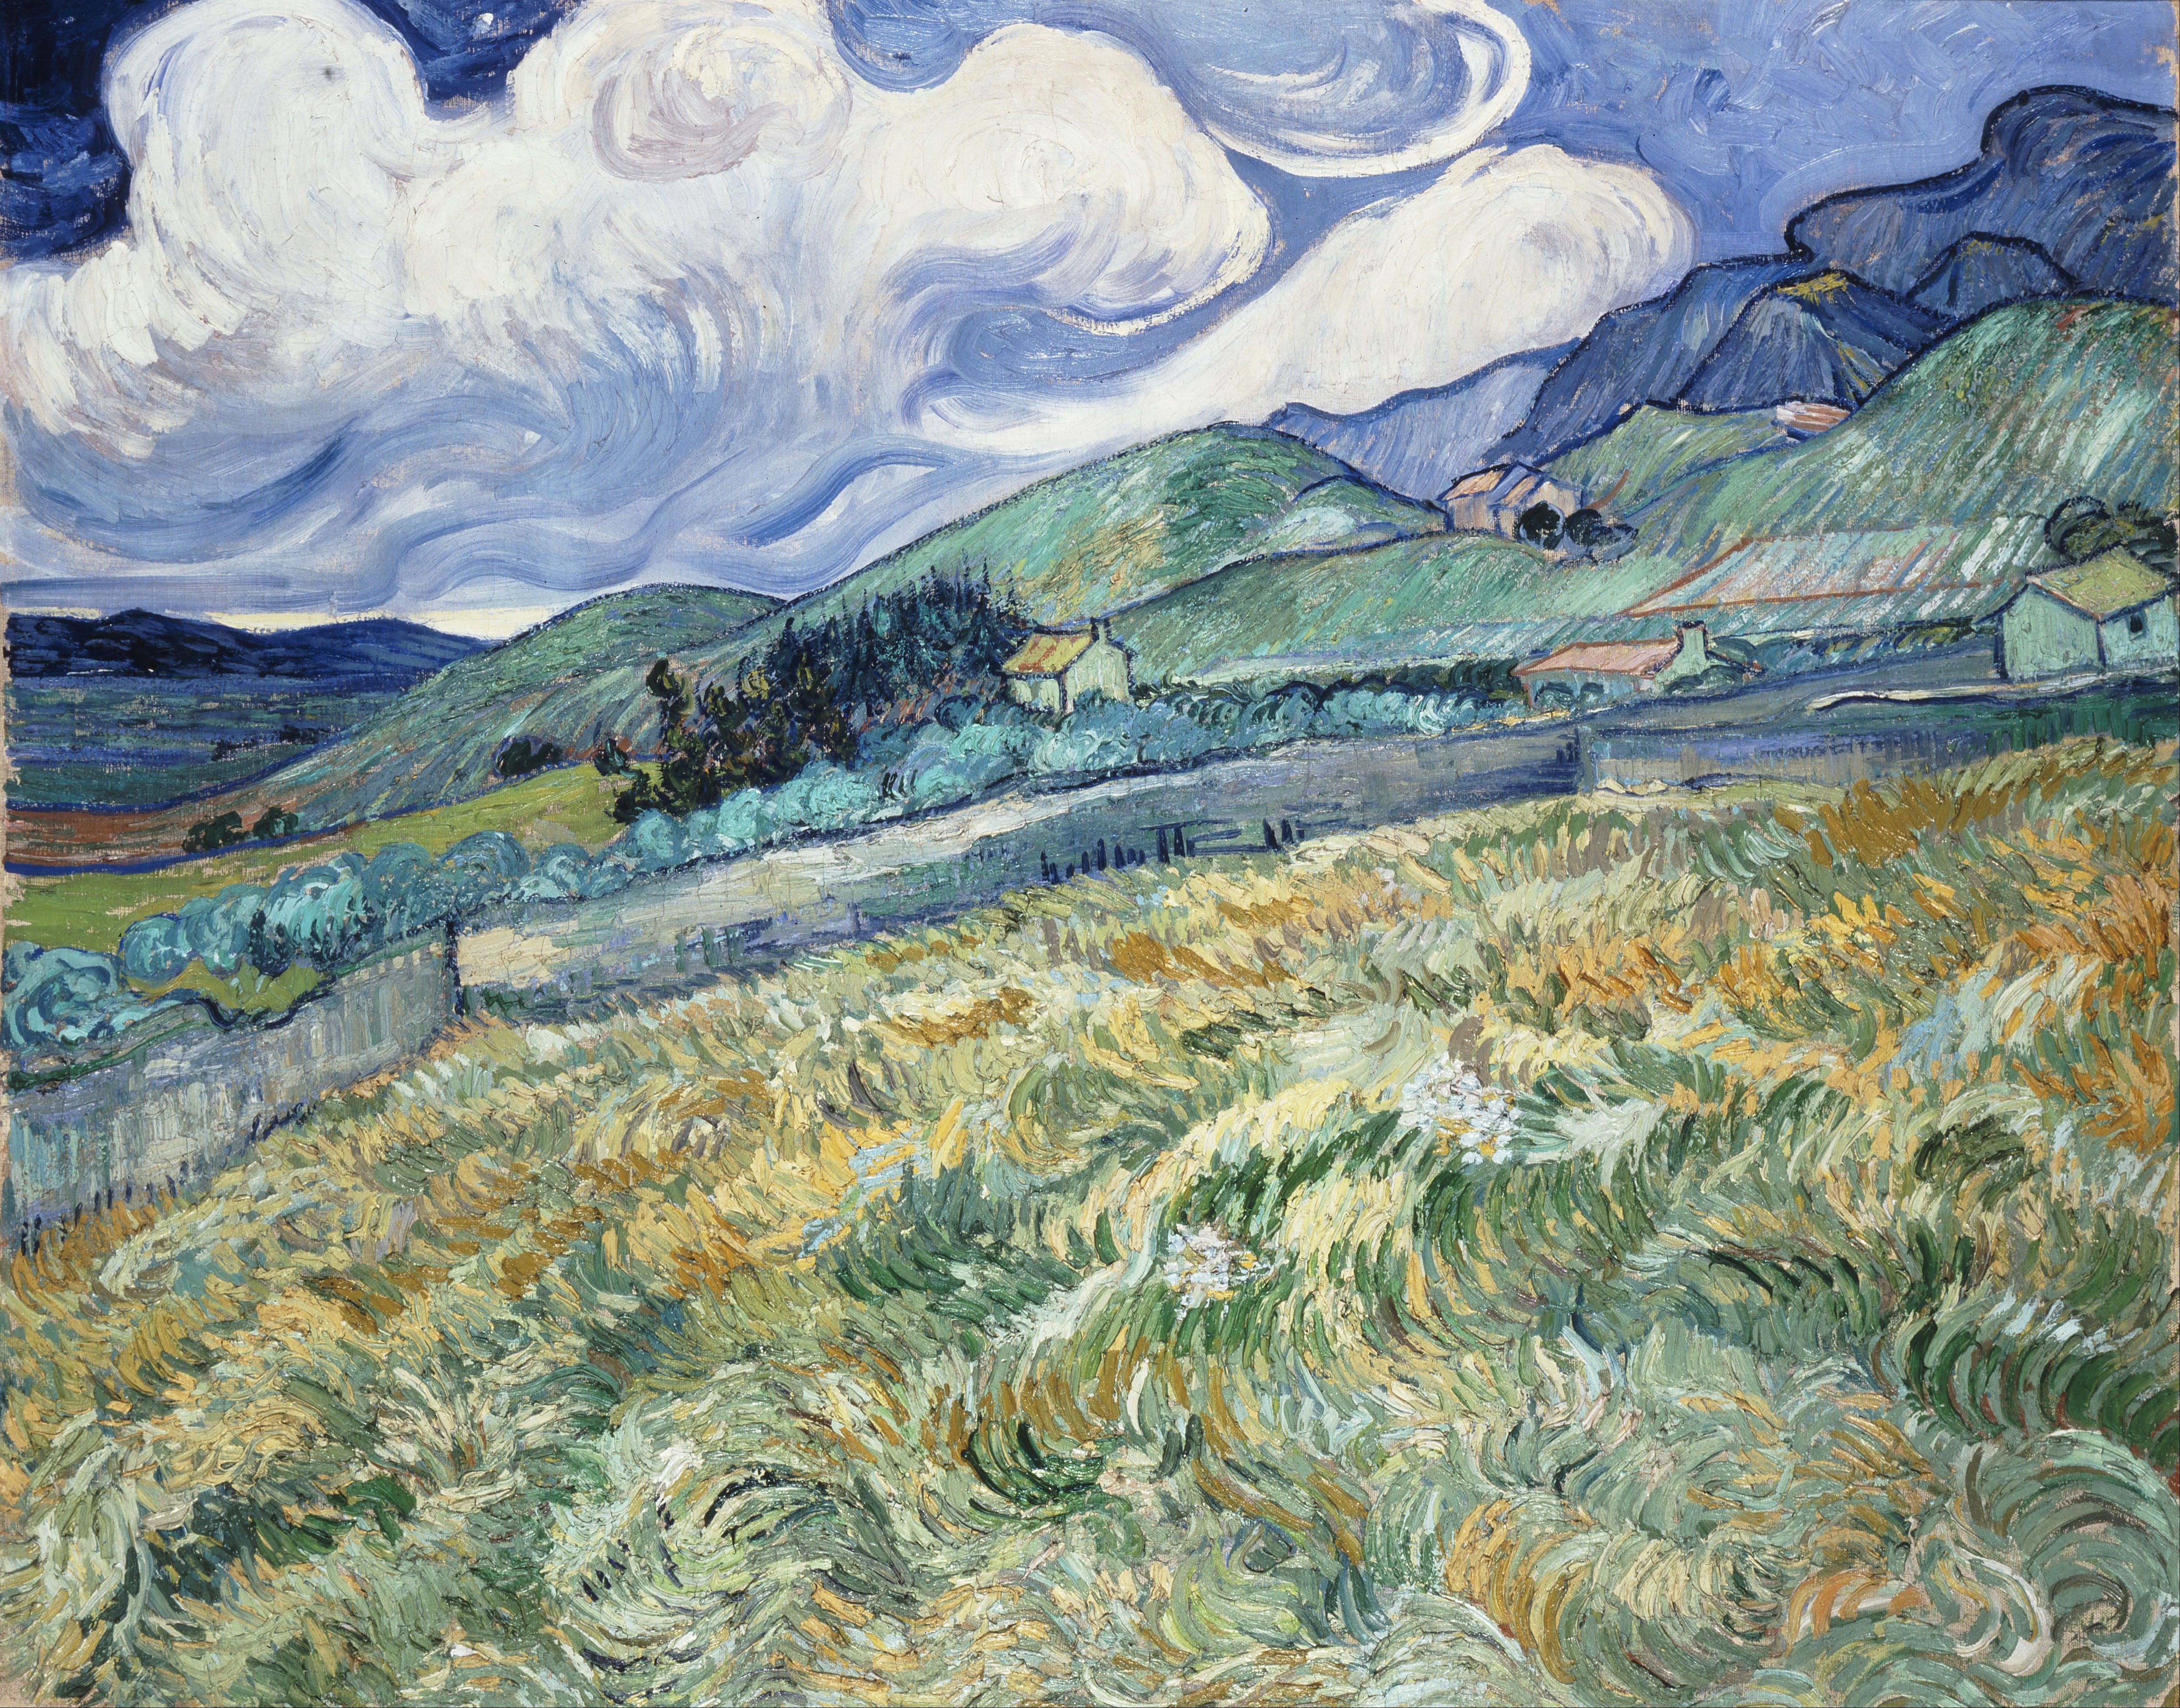
landscape, nature, mountain, sky, countryside, flower, valley, country, artistic, terrain, plain, plants, painting, trees, outside, art, clouds, fields, geology, mountains, houses, badlands, plateau, beautiful, tundra, artistry, aerial photography, vincent van gogh, impressionist, oil on canvas